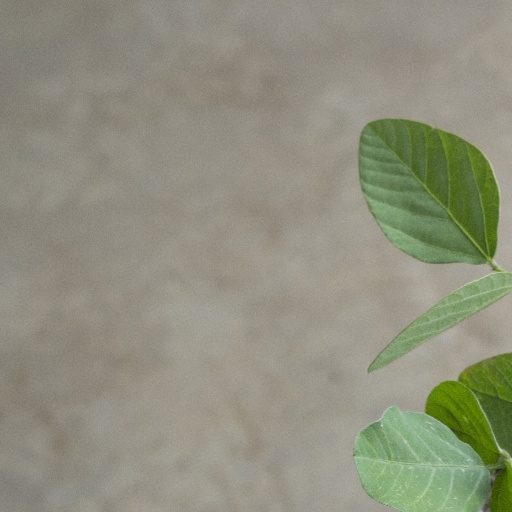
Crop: soybean